Miketz

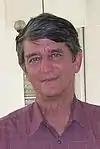
Kugel

Following the Midrash, Rashi read the steward's words to the brothers in Genesis 43:23, "Your God, and the God of your father, has given you treasure," to mean that God gave them the money in their merit, and if their merit was insufficient, the God of their father Jacob gave it to them in the merit of their father. Similarly, Menaḥem ben Shlomo taught that the words "your God" signified that it was a reward for their fearing God, while the words "the God of your fathers" signified that it was a reward for Jacob's fearing God. Rashbam, however, read Genesis 43:23 to report that everyone knew that the brothers regularly benefitted from miracles. And David Kimhi (RaDaK) interpreted the steward to mean that if the brothers found the money in their sacks, it was a gift from heaven, comparable to if a human being had given them a treasure.